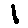
Label: 1